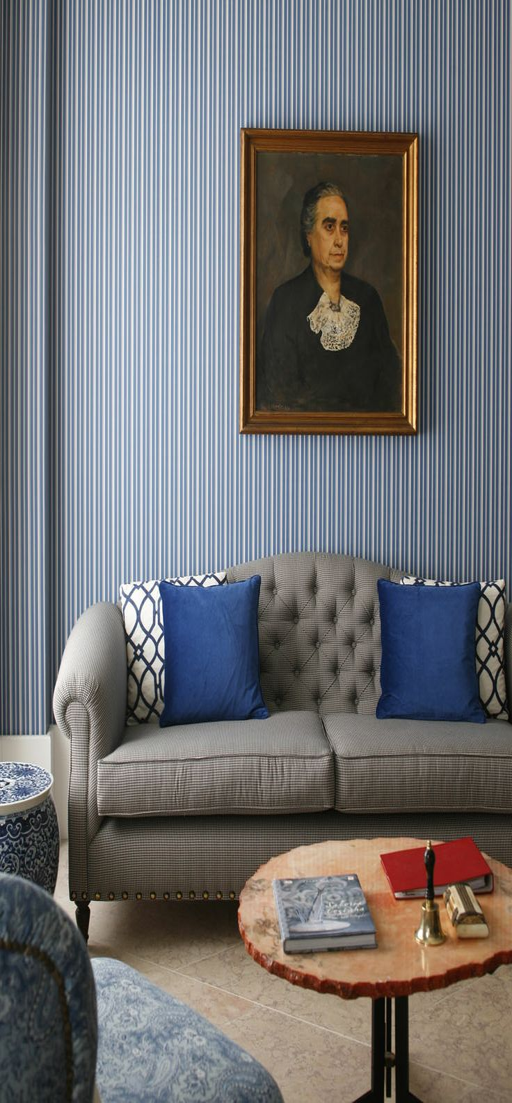
photos of the hotel and its rooms .